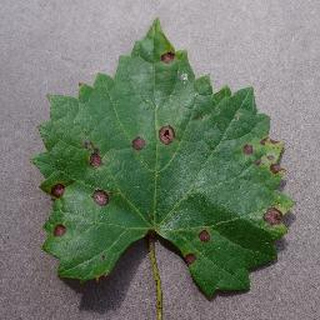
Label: grape_black_rot